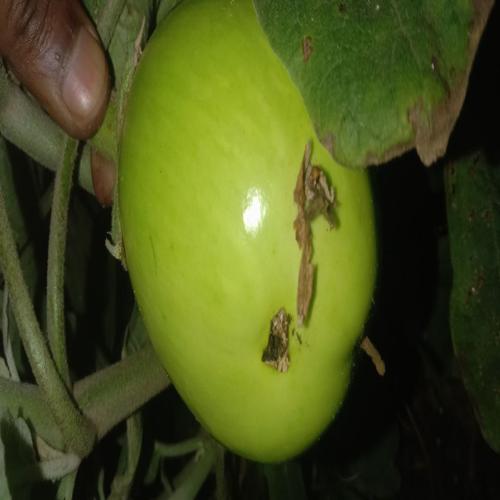
Label: Shoot and Fruit Borer